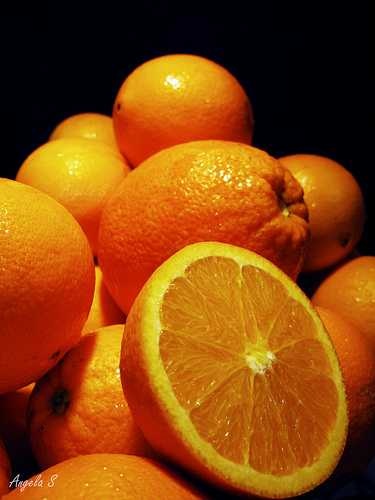
Label: Orange